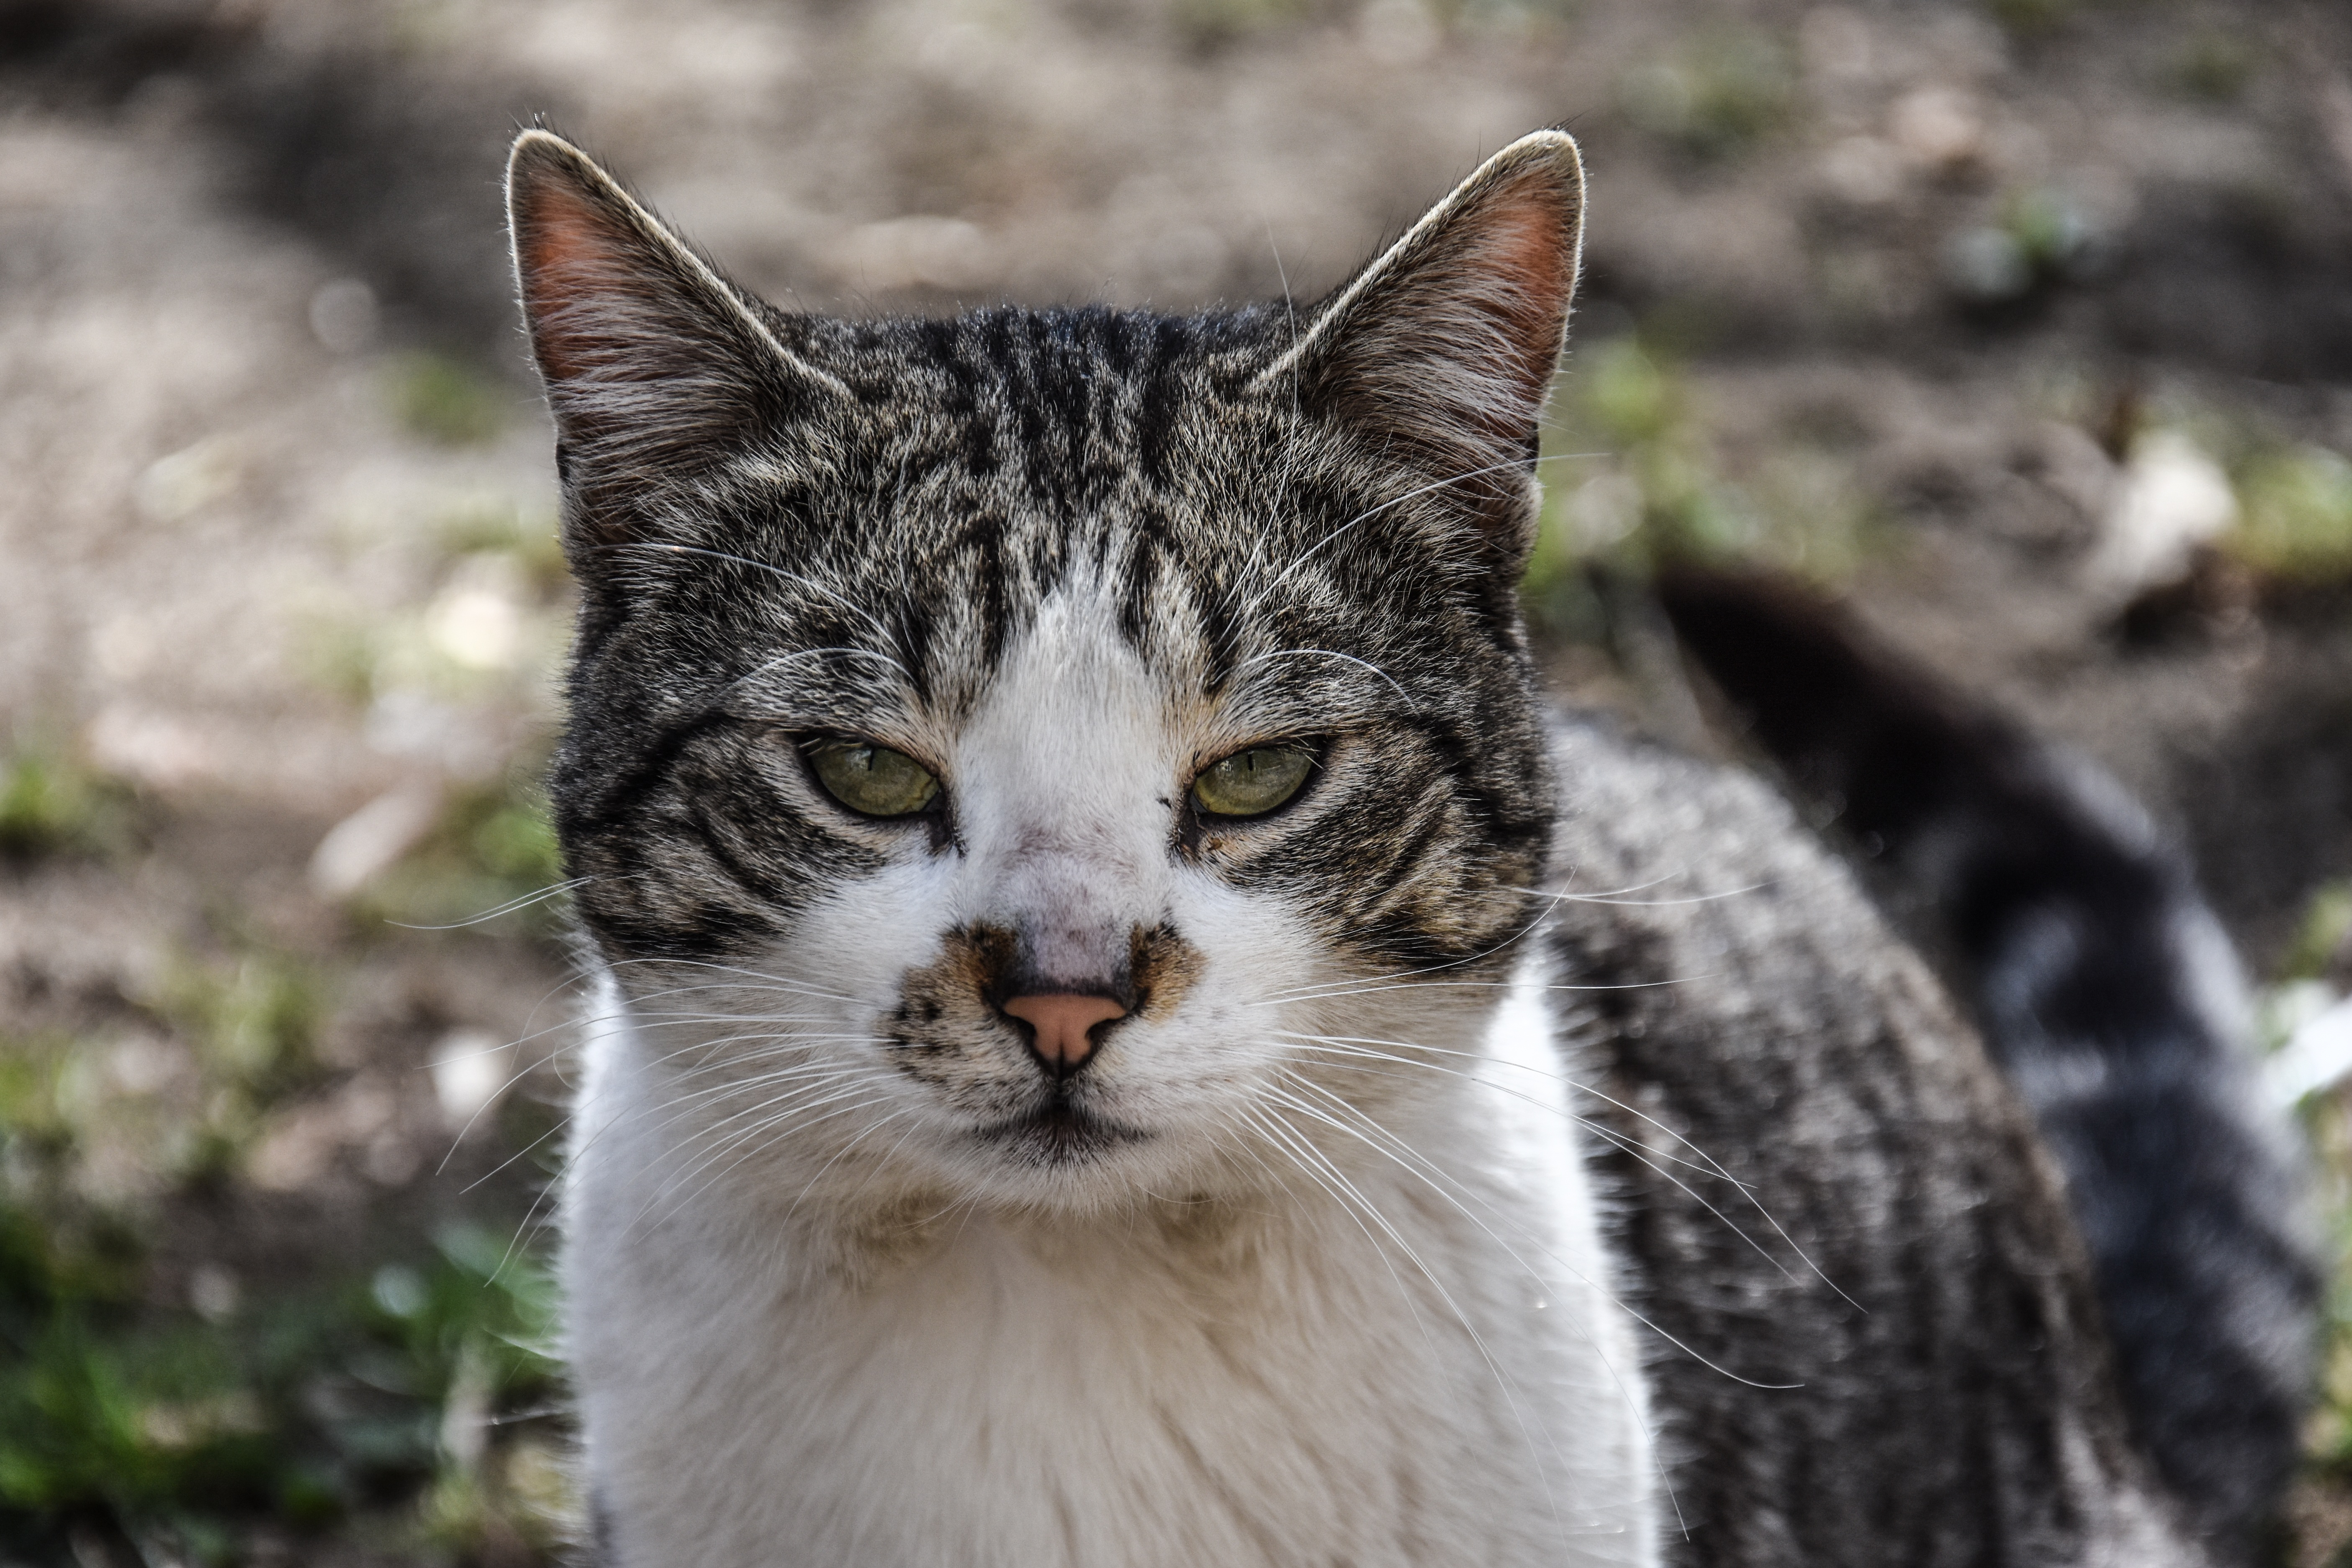
nature, animal, cute, wildlife, wild, pet, young, green, kitten, cat, mammal, fauna, wild life, face, eyes, whiskers, kitty, vertebrate, funny, domestic, wild animals, tabby cat, european shorthair, wild cat, small to medium sized cats, cat like mammal, domestic short haired cat, pixie bob, american shorthair